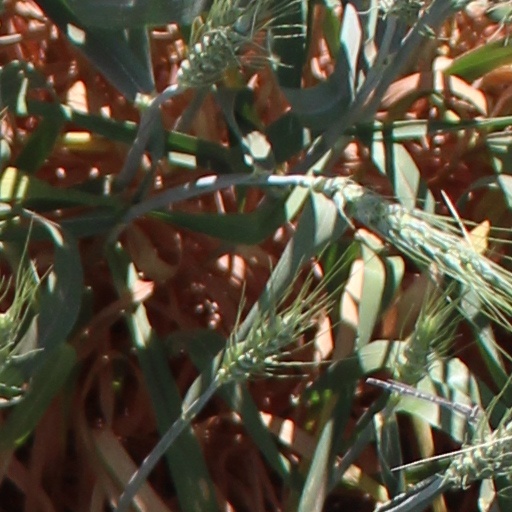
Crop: wheat